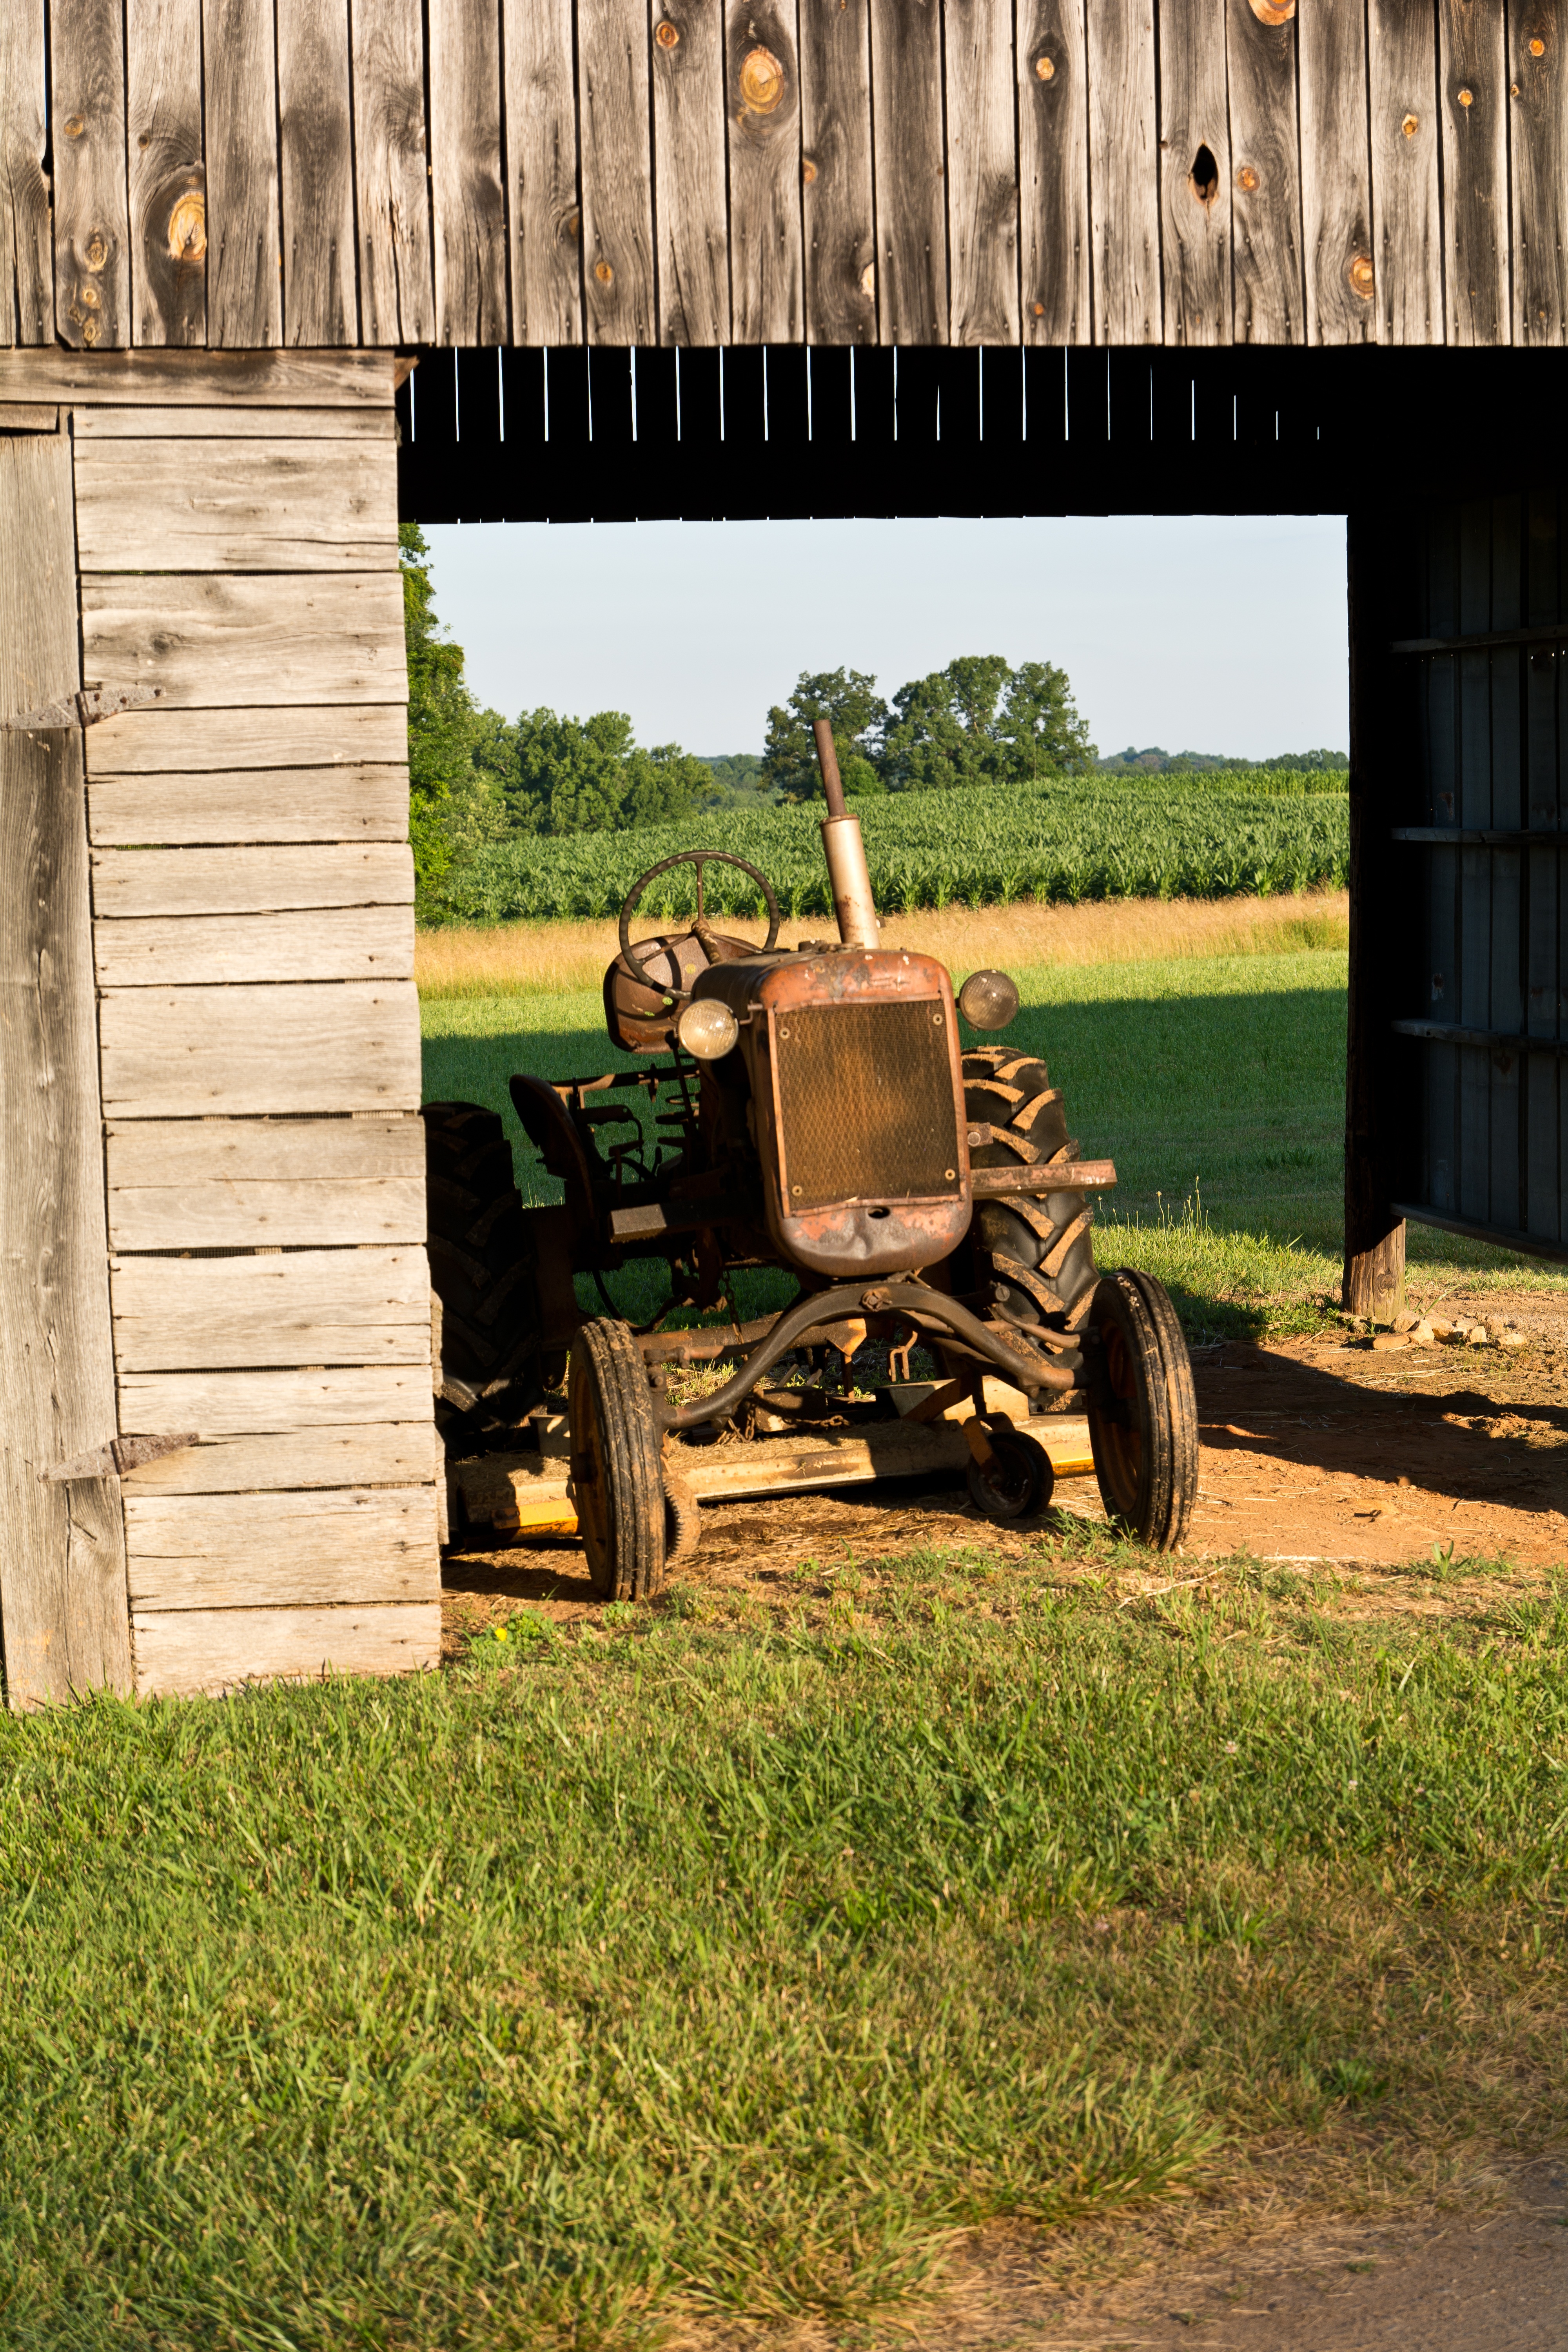
tree, grass, wood, tractor, farm, lawn, barn, country, rust, rural, vehicle, soil, agriculture, yard, rural area